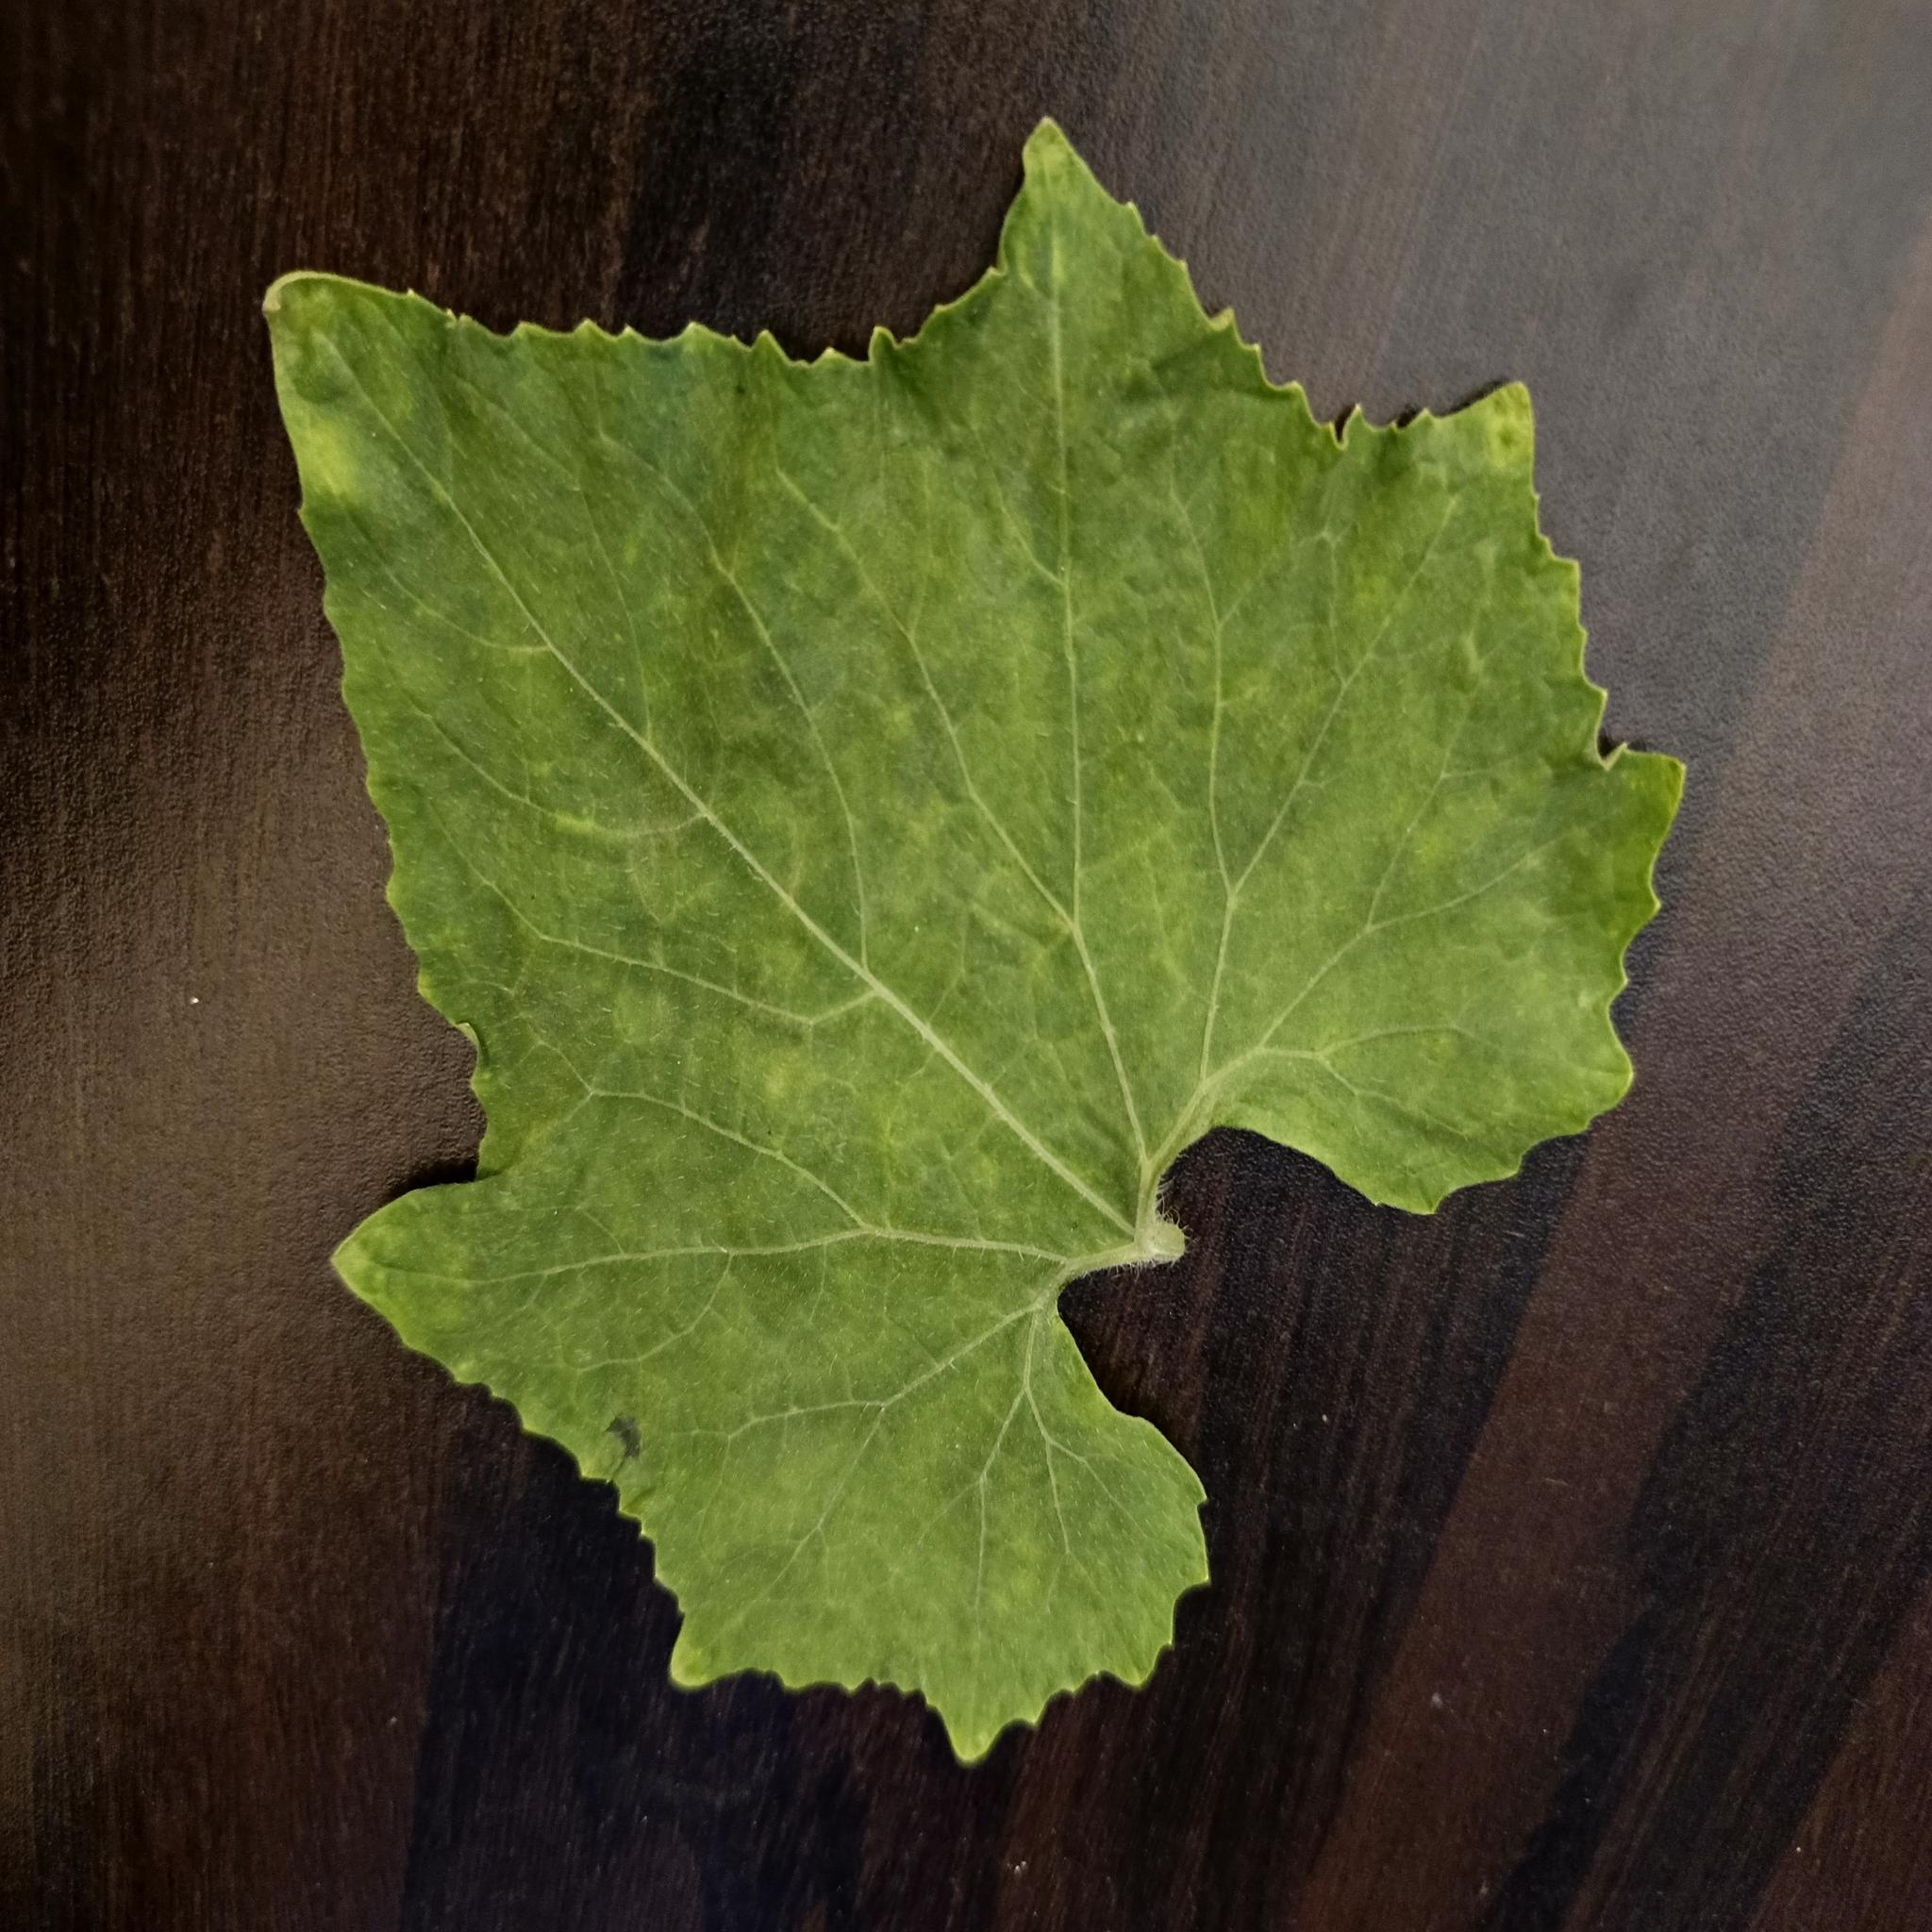
Label: Healthy